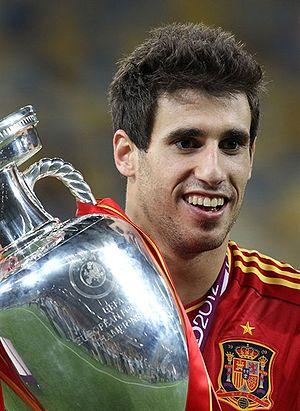
Javier Martínez Aginaga, connu sous le nom de Javi Martínez, est un footballeur international espagnol né le 2 septembre 1988 à Estelle-Lizara. Il joue au Bayern Munich. Joueur extrêmement polyvalent, son poste de prédilection est milieu de terrain mais il peut aussi jouer au poste de défenseur central.